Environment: real
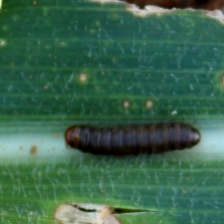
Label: fall_armyworm